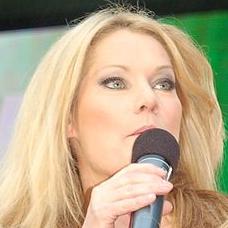
Age: 43